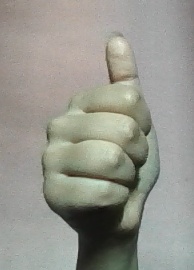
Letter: aleff